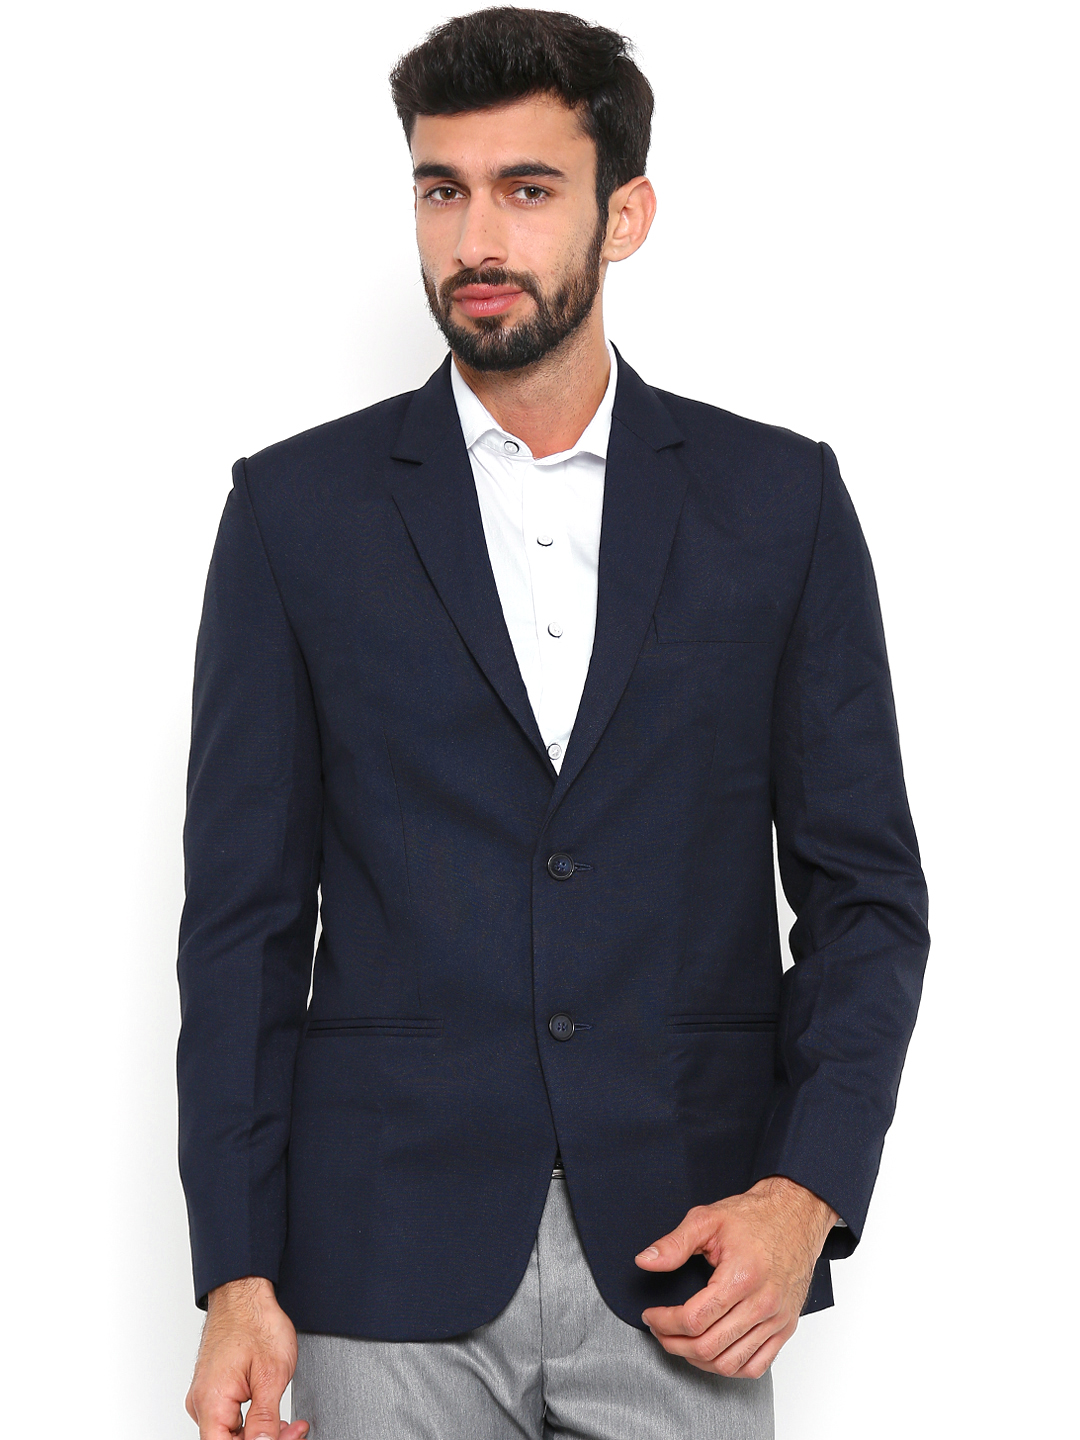
Gender: men